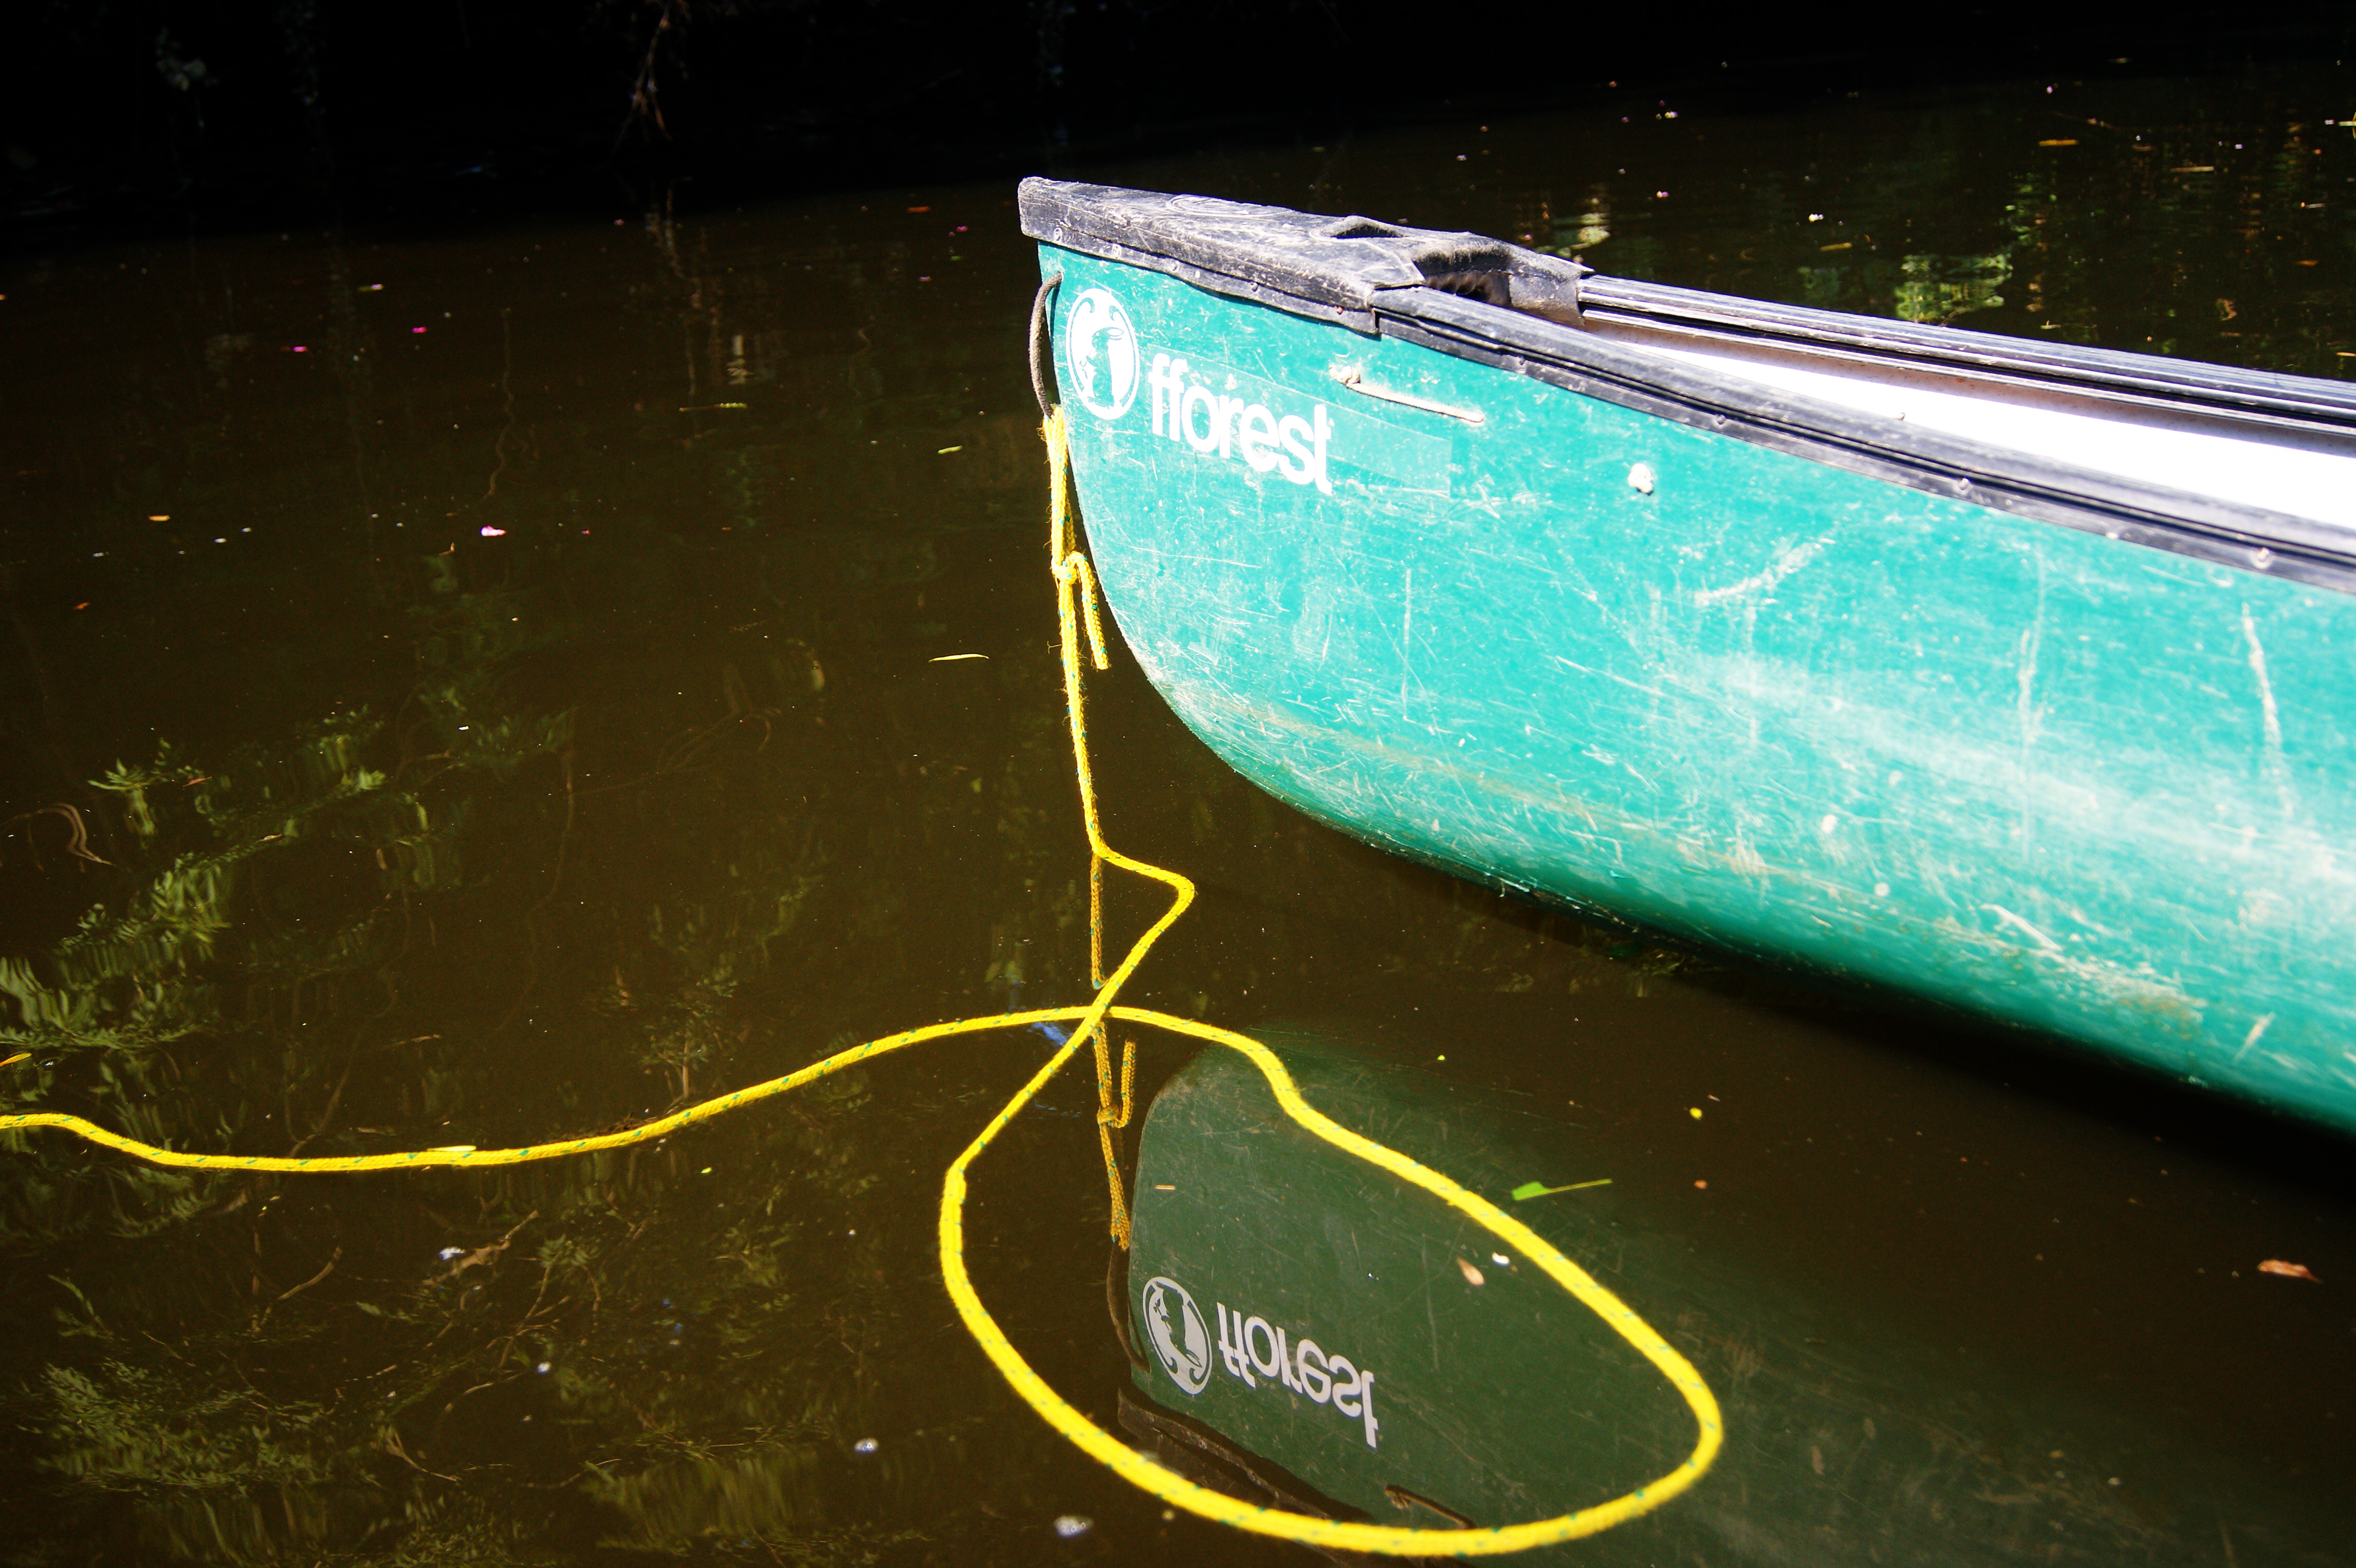
beach, water, light, night, wave, river, canoe, green, reflection, color, holiday, blue, wales, shape, pembrokeshire, atmosphere of earth